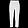
Label: Trouser